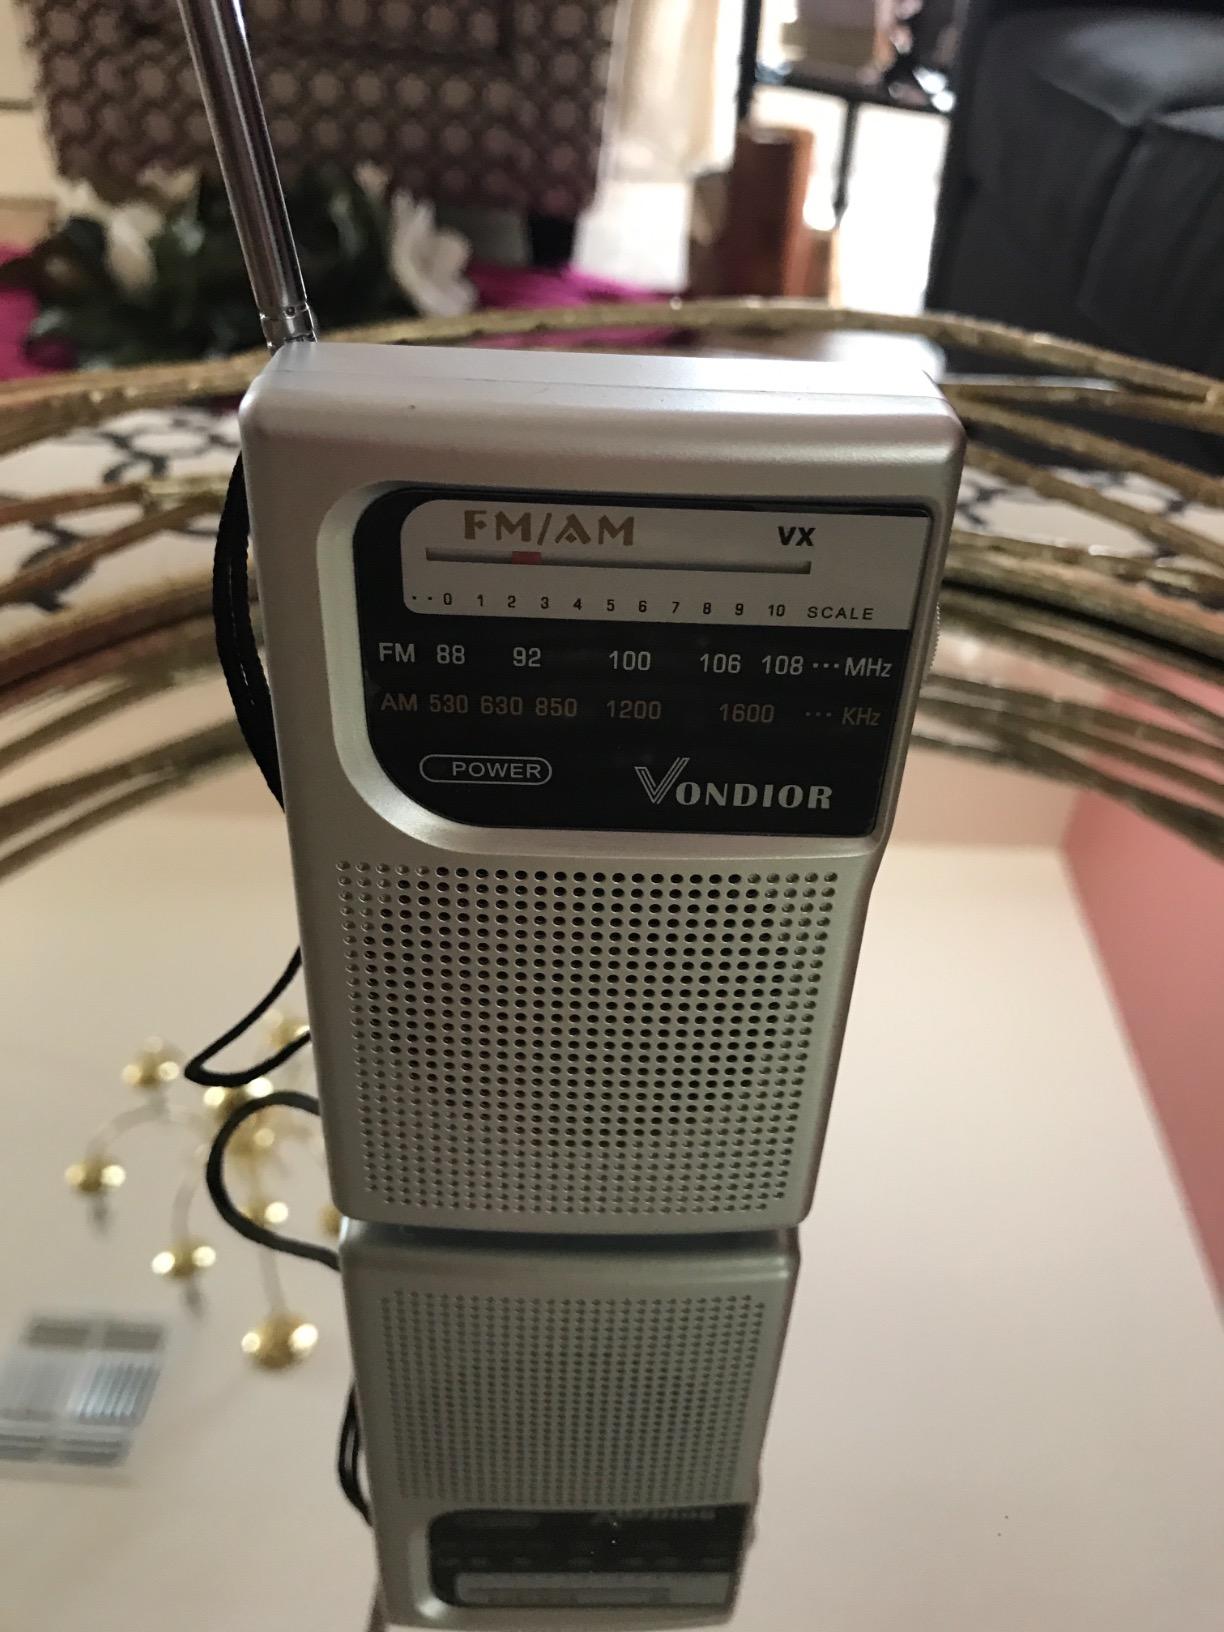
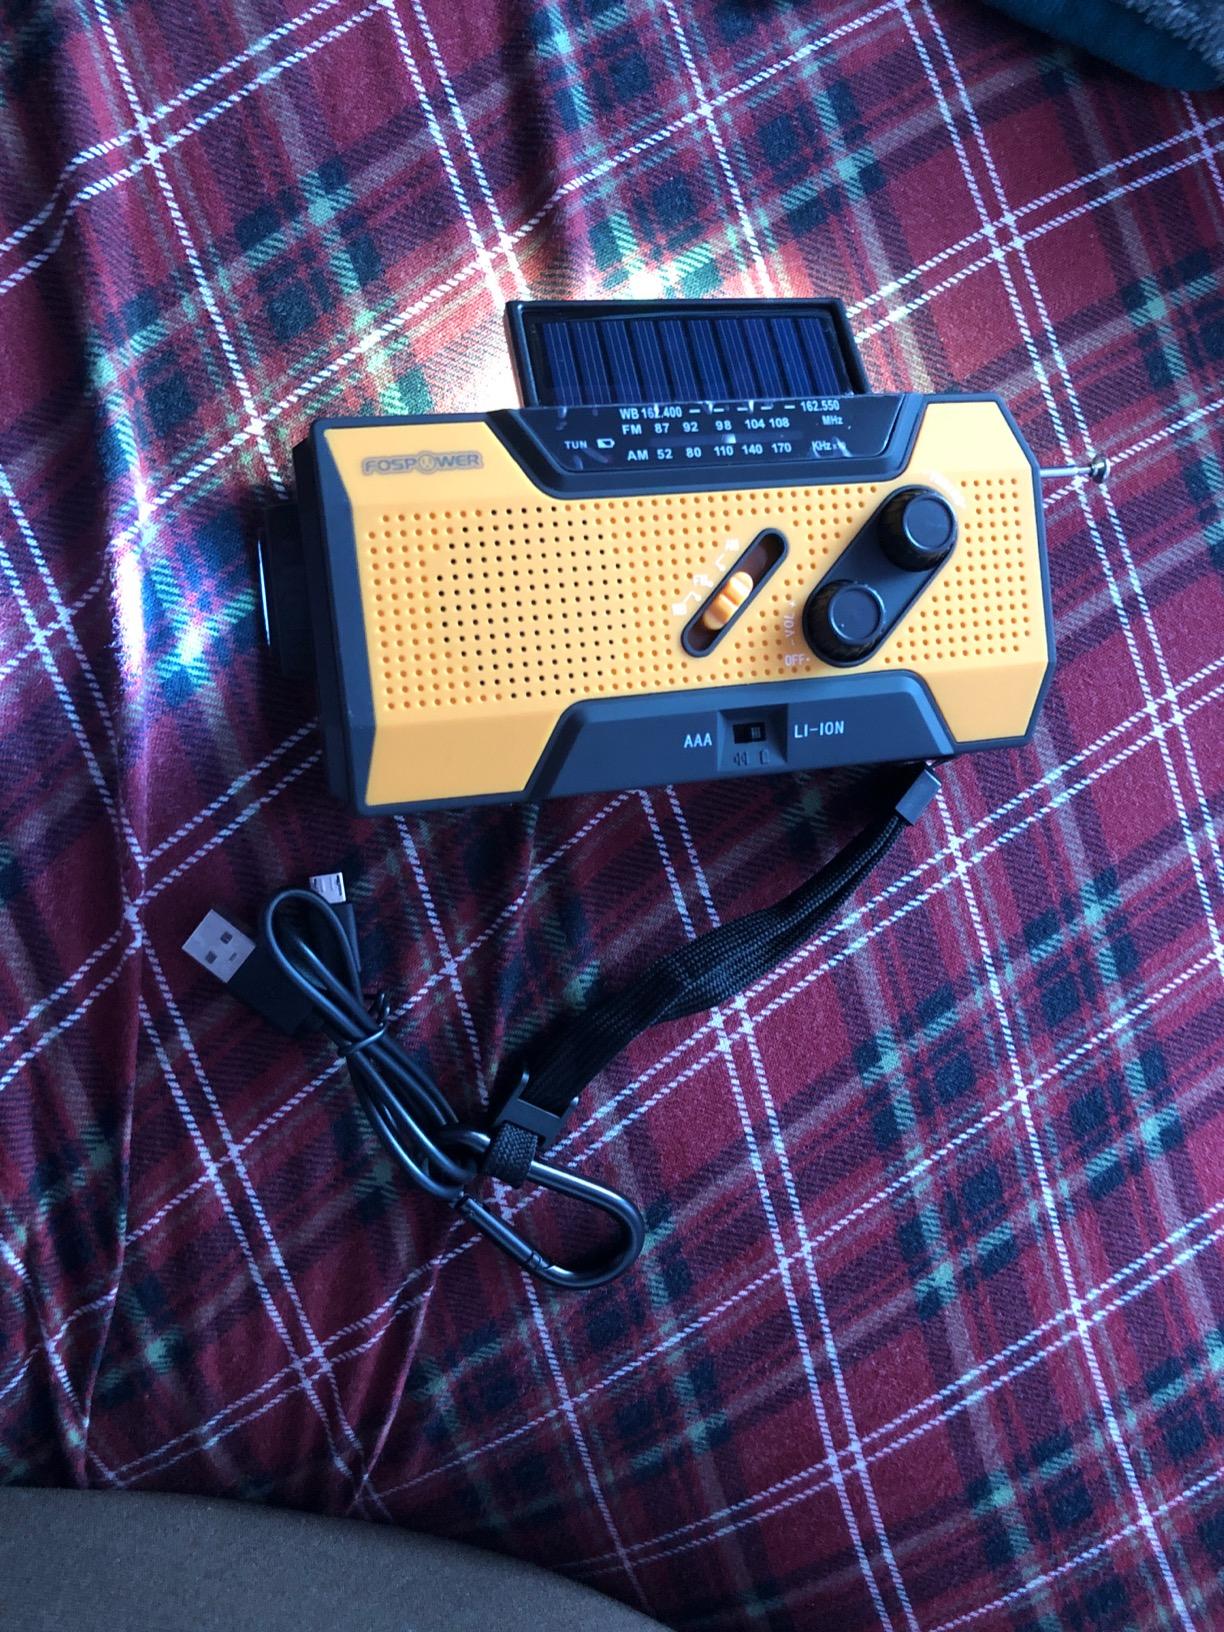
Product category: radio
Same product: no